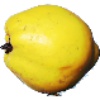
Label: Quince 1